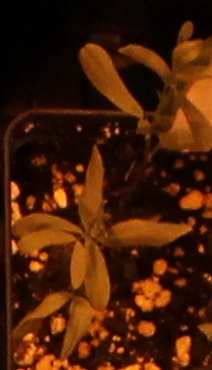
Label: Lentil